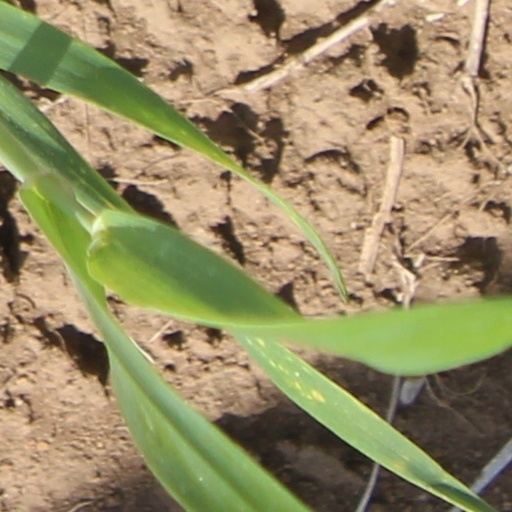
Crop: wheat